All in the Family (film)

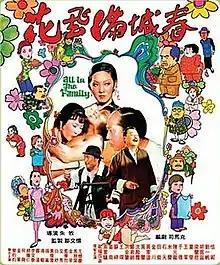

All in the Family is a 1975 Hong Kong comedy film, directed by Mu Zhu and produced under Golden Harvest productions. Despite starring in the film, Jackie Chan does not appear until 1 hour into the movie.